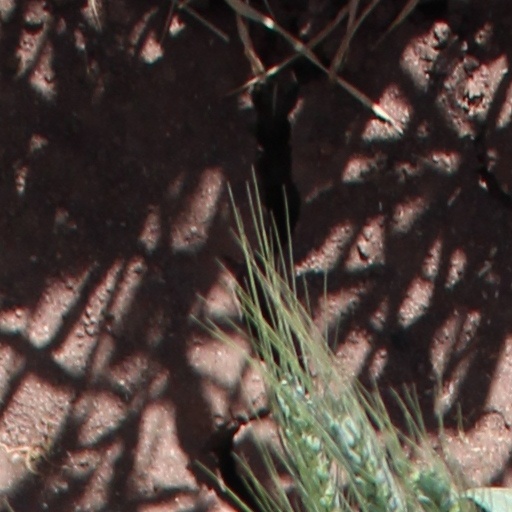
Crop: wheat